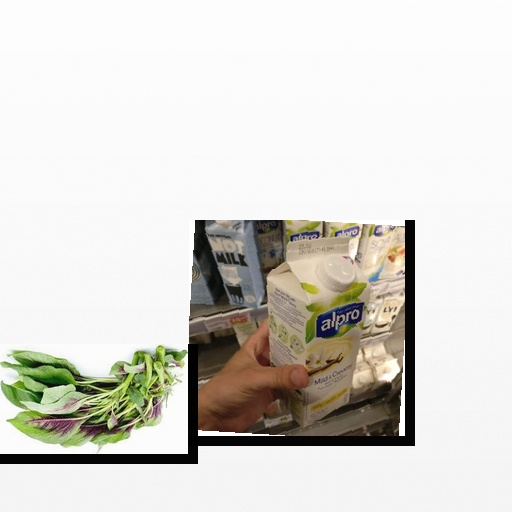
Food items: vanilla_soy_yogurt, amaranth